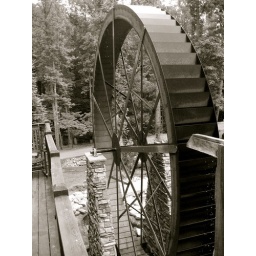
in black and white